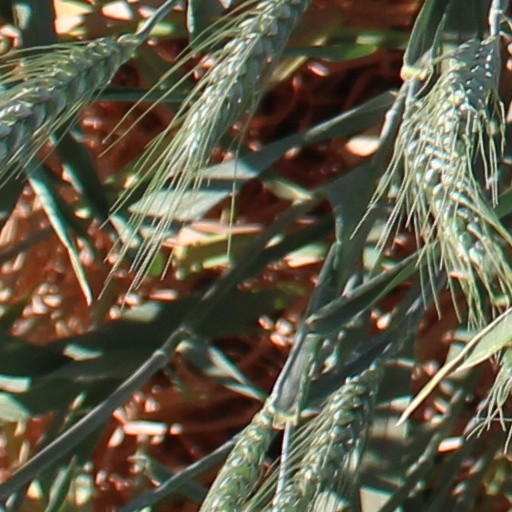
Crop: wheat